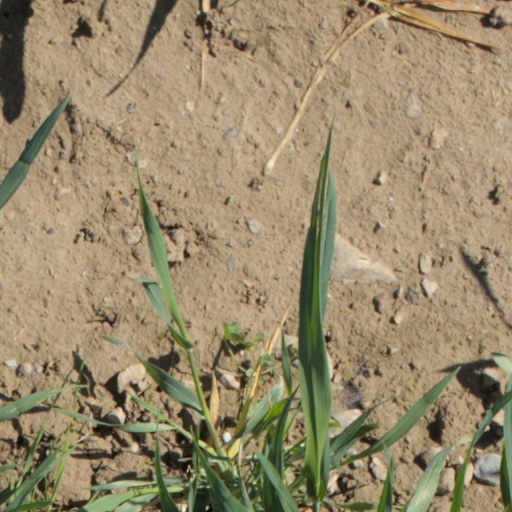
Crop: wheat